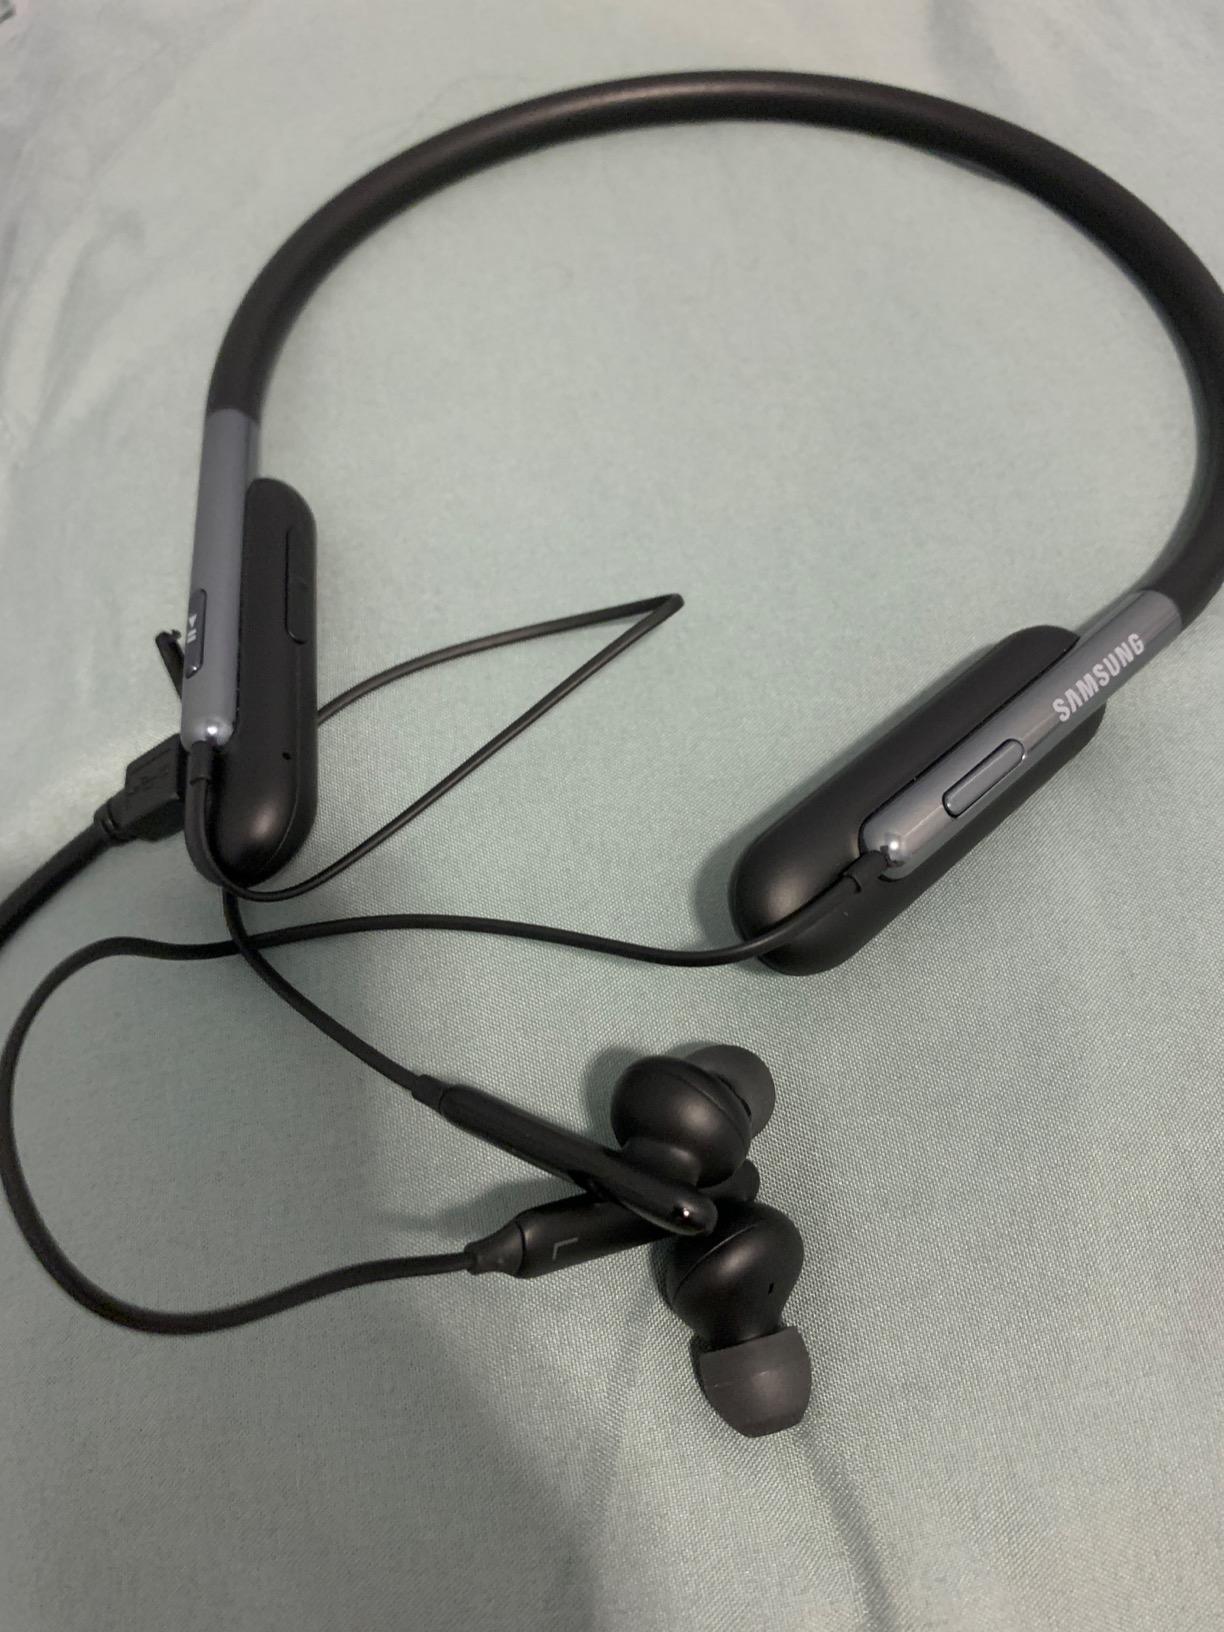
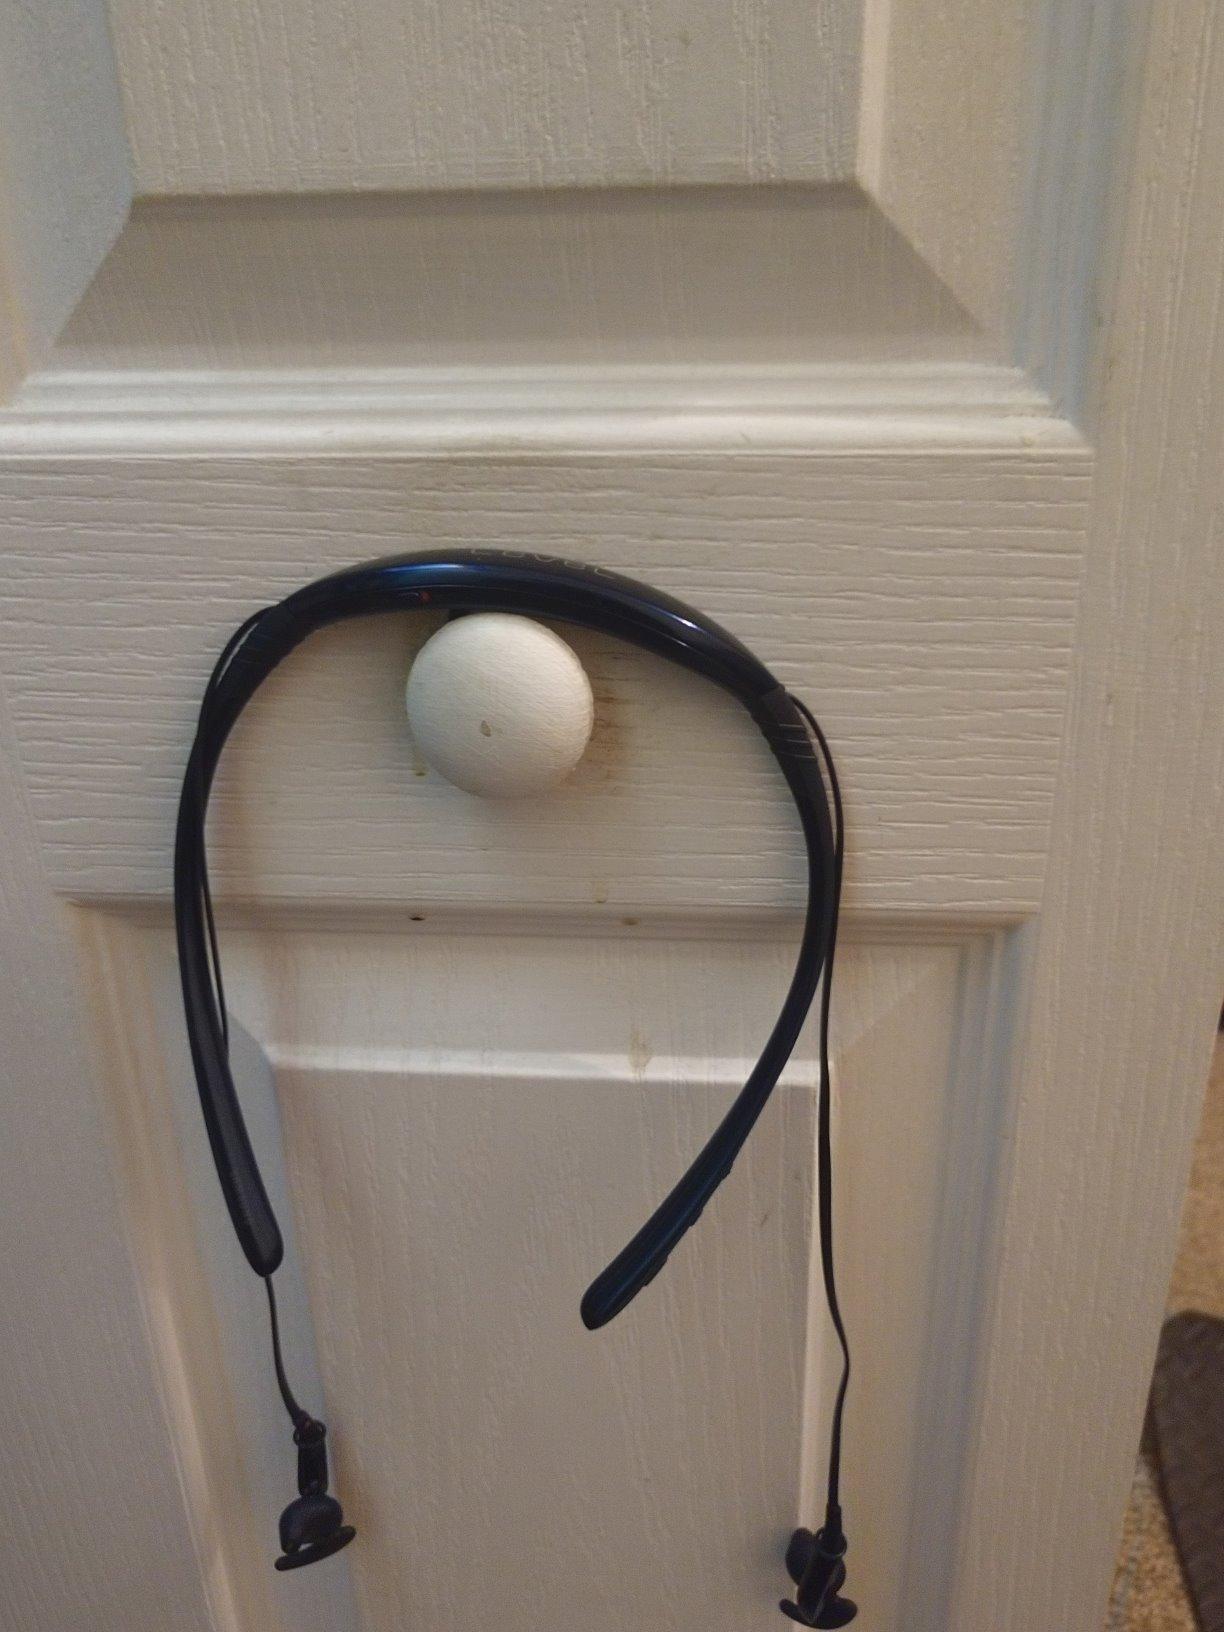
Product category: headphones
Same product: no